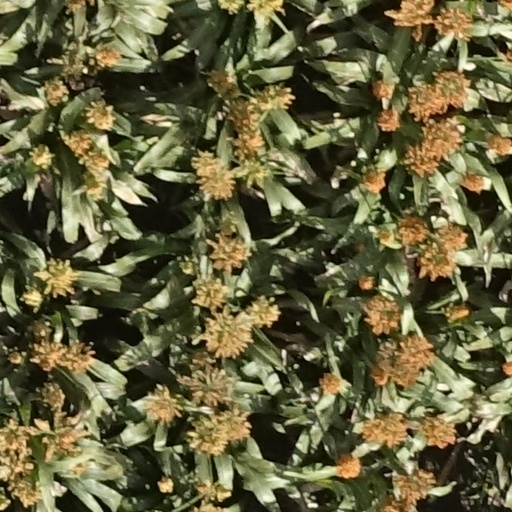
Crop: sorghum